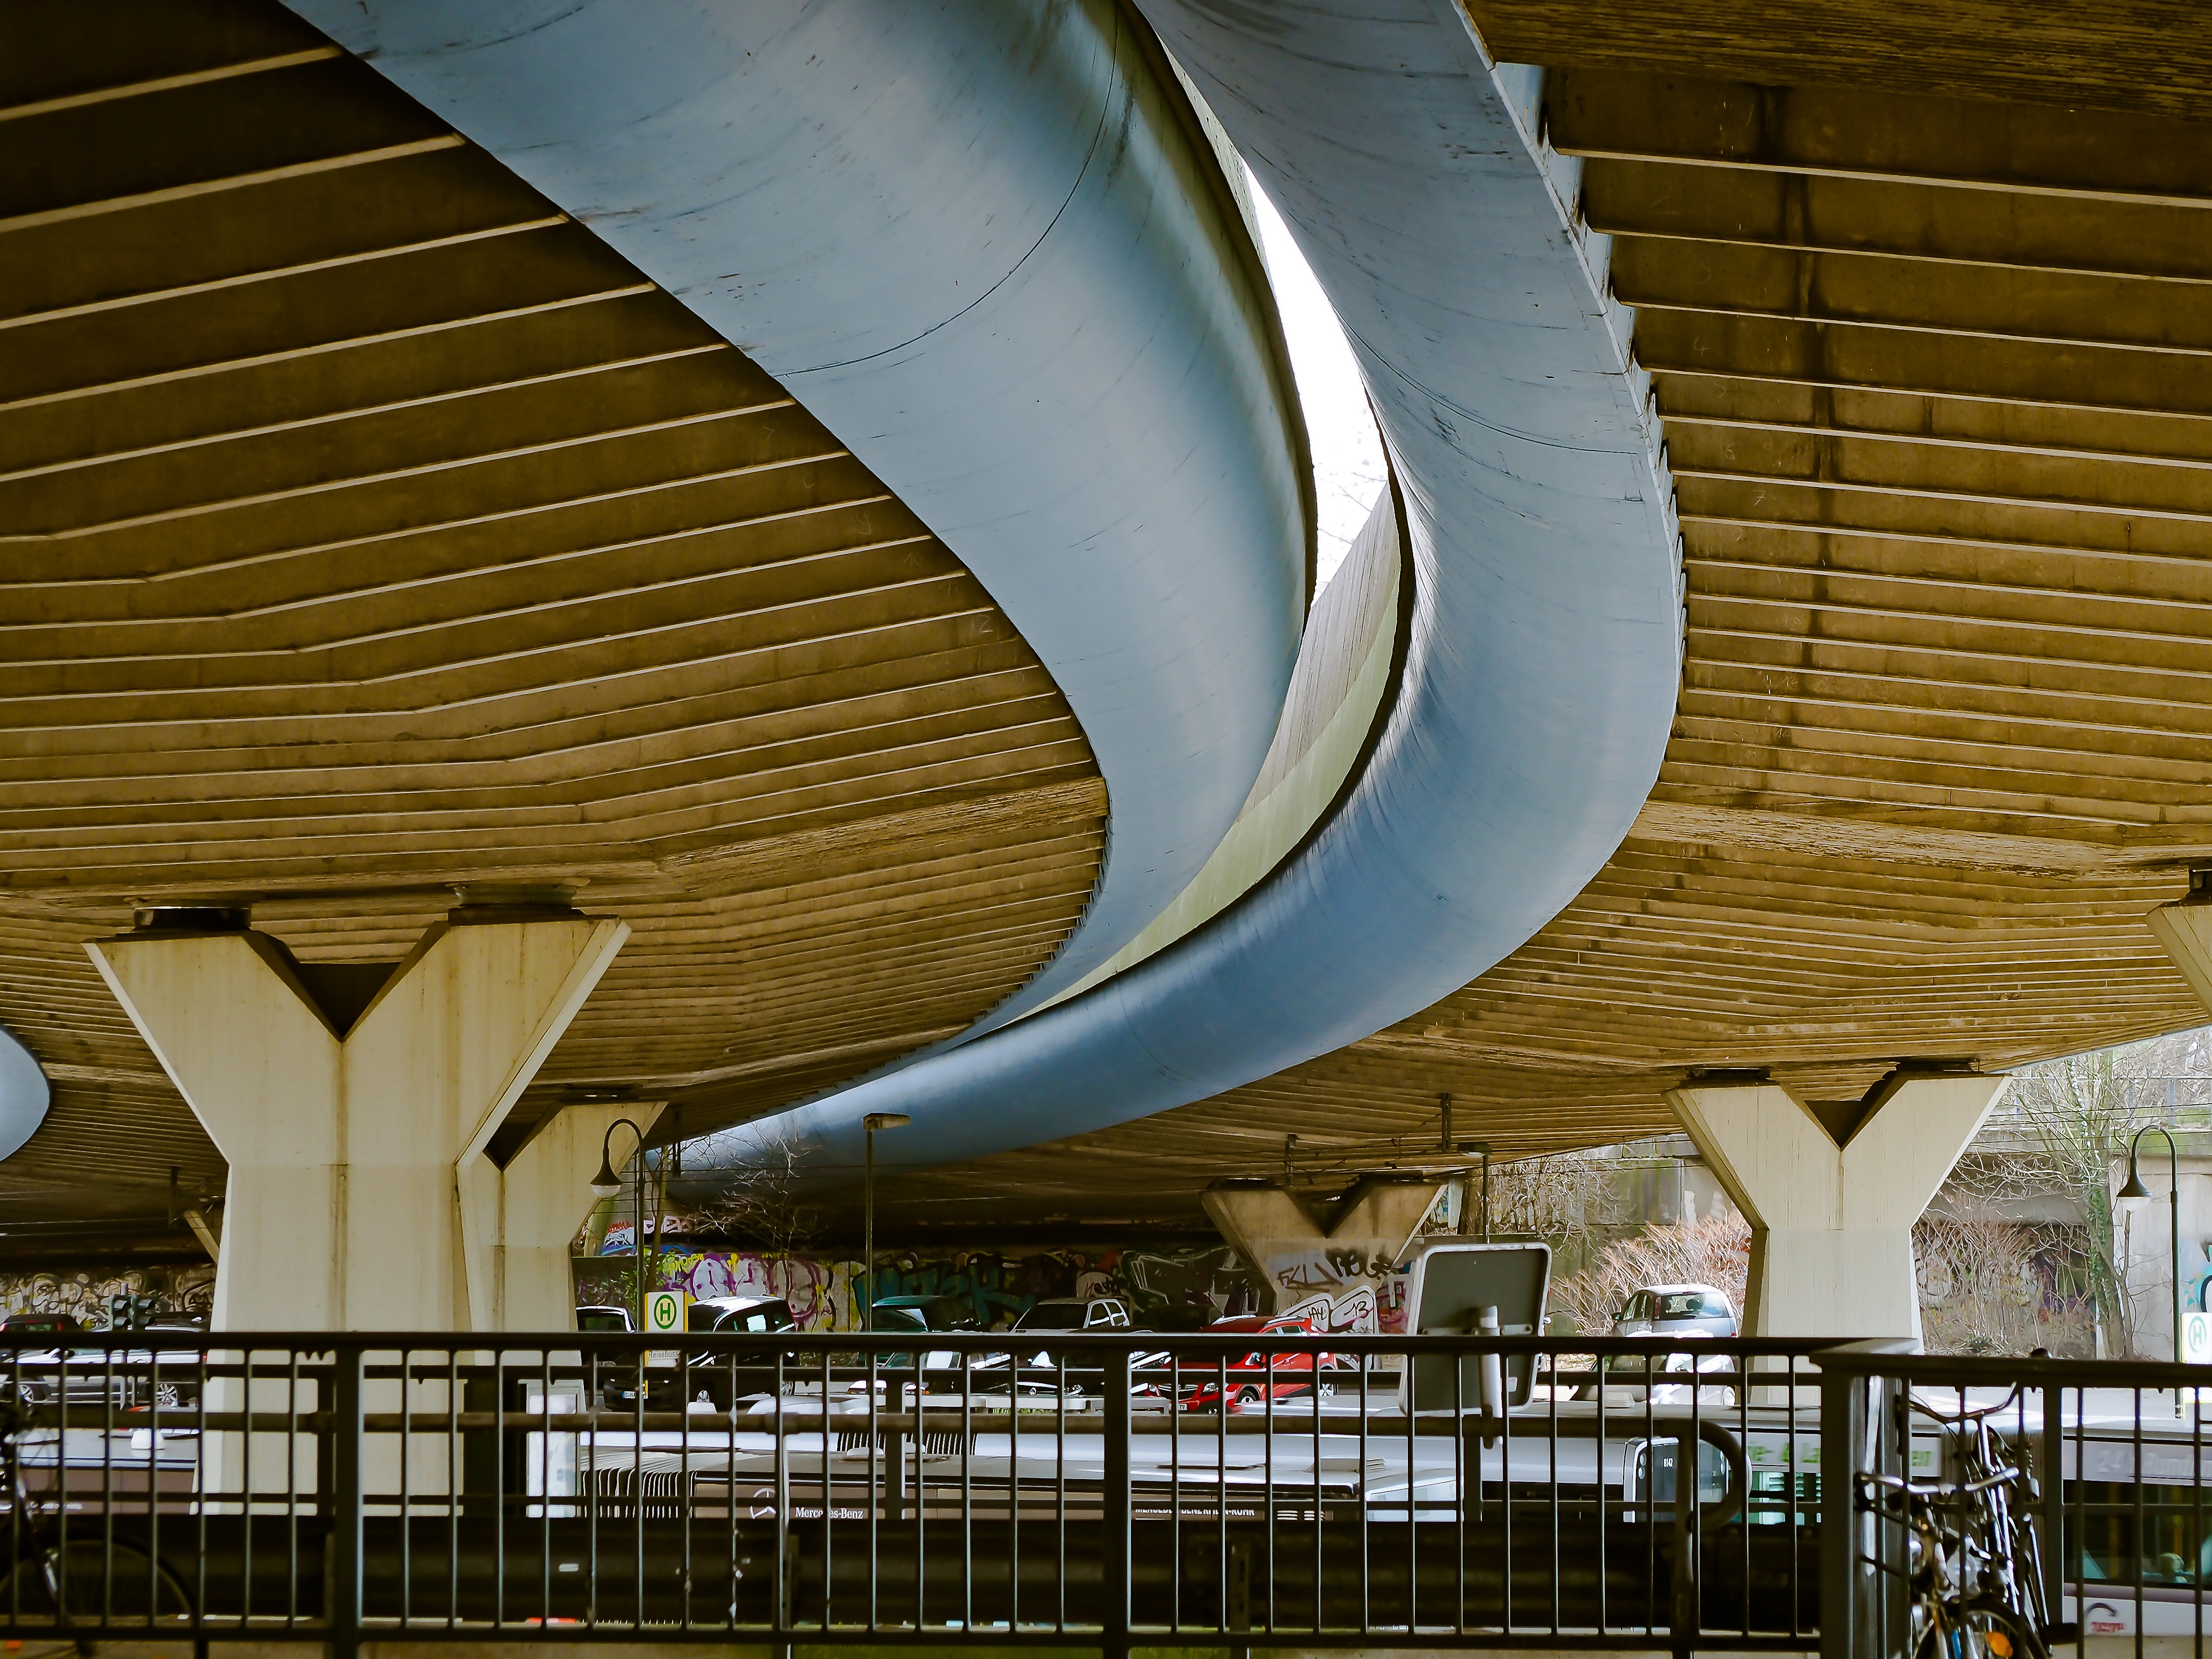
architecture, structure, road, bridge, crossing, city, urban, opera house, facade, concrete, interior design, transition, structures, swinging, tourist attraction, dusseldorf, convention center, bottom view, atmosphere of earth, sport venue